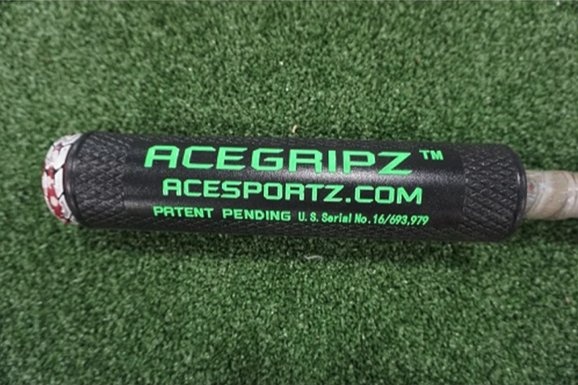
THICK GRIPS -  Medium Straight Handle
Patented Design! The newest, most effective way to increase strength and exit velocity. This product is designated, but not limited to, for youth league baseball and softball players ranging from ages 7-13. Open the grip from the slit, slide the grip onto the handle of the bat and swing the bat! It's that simple! This product will work wonders with your strength in your fingers, wrists and forearms. The reason this product is so effective is that concentrates on the muscles in your fingers, wrists and forearms that haven't been used before. All handles for both baseball and softball bats are very similar in size so the muscles in your fingers, wrists, and forearms become accustomed to that particular handle size. This product strengthens those muscles that are accustomed to those handles and after months of swinging with the grip, the player is that much stronger and the swing is that much faster. The second benefit, among many, is that the is the most natural motion for a baseball and softball player. Rice buckets and wrists curls are great but this product is considerably better. The player will get the same, if not better, results by doing the most natural thing for a baseball and softball player: swinging the bat. As mentioned, there are a multitude of benefits with using this product, the more the player uses it, the more benefits he/she will find. Thickly taped handles will not work well with the AceGripz.
Brand: Maximum Velocity Sports
Category: Sporting Goods > Athletics > Baseball & Softball > Baseball & Softball Training Aids > Baseball & Softball Swing Trainers